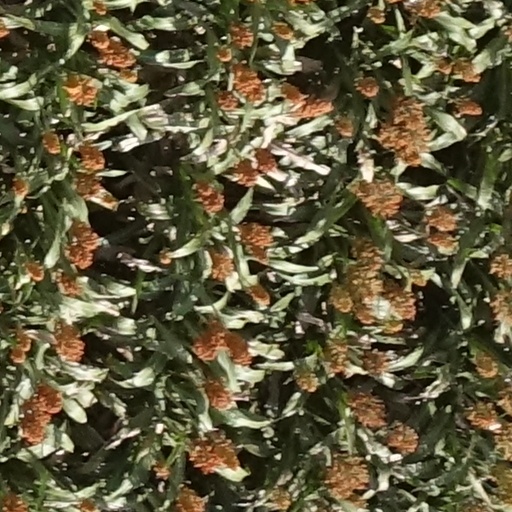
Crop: sorghum